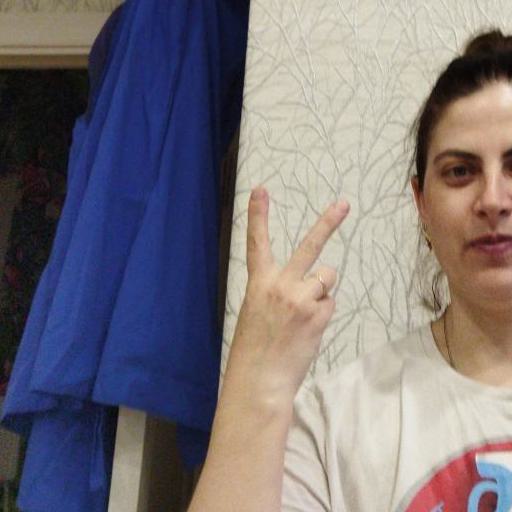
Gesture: peace_inverted